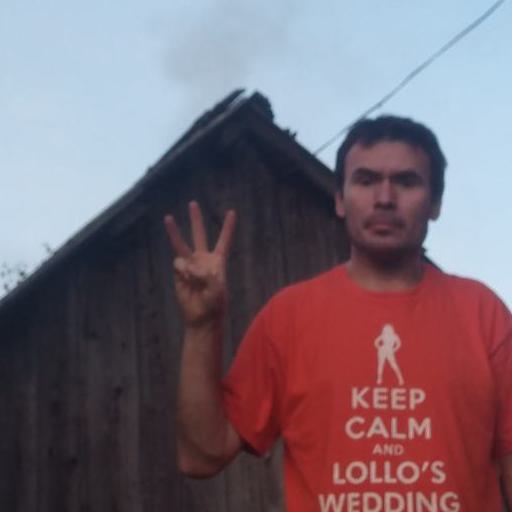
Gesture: three